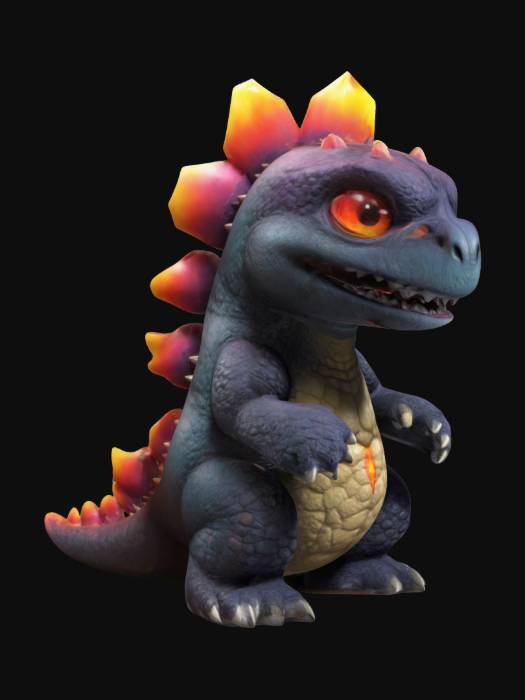
미적 점수 (1~10점): 8